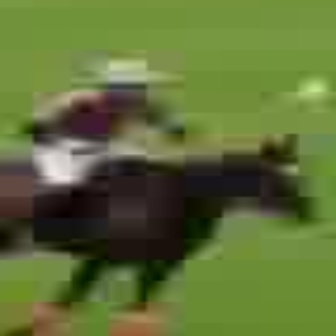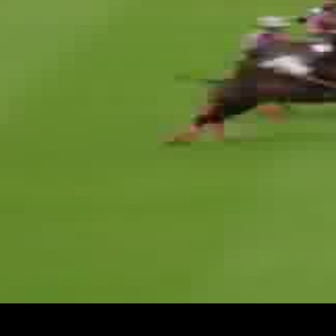
  Please identify the target specified by the bounding box [6,53,195,242] in the first image and locate it in the second image. Return the coordinates in [x_min,y_min,x_max,y_max] format.
Answer: [237,13,328,104]